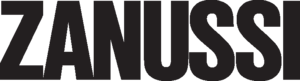
La société Zanussi était une entreprise italienne fondée en 1916, spécialisée dans la fabrication de matériel électroménager. Elle a été rachetée en 1984 par le groupe suédois Electrolux.